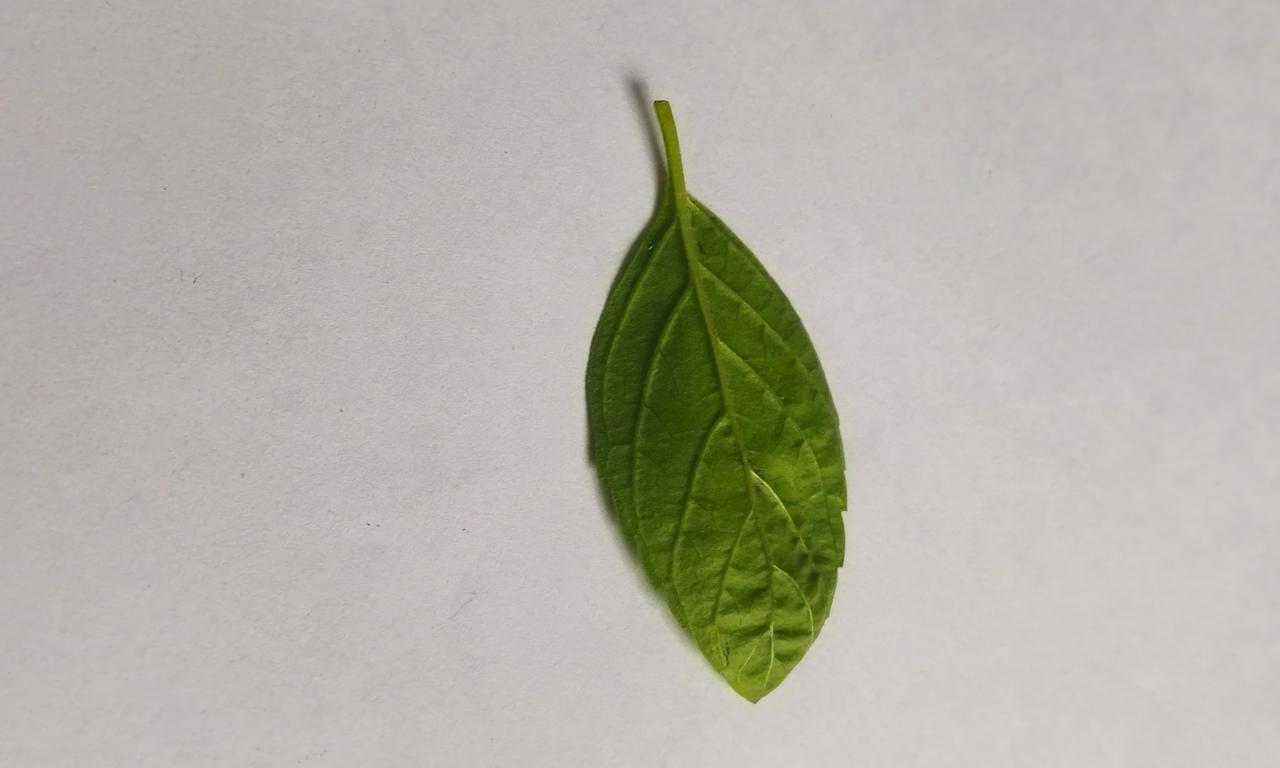
Label: Fresh